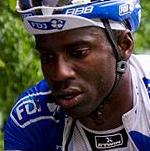
Age: 26